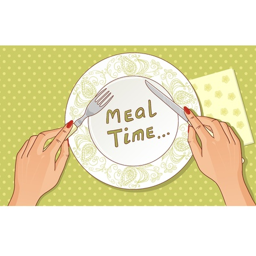
fork and knife in hands on the background with plate vector